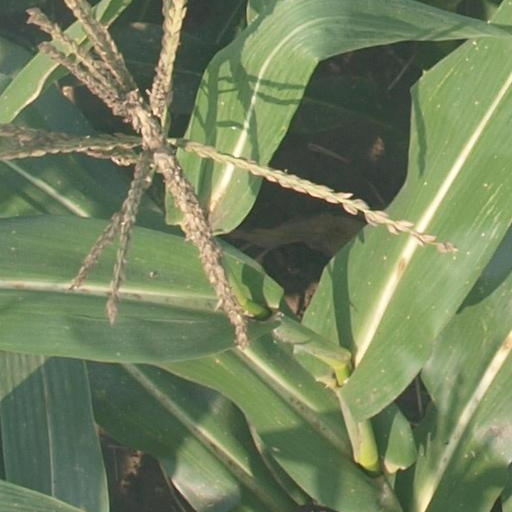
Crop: maize; corn